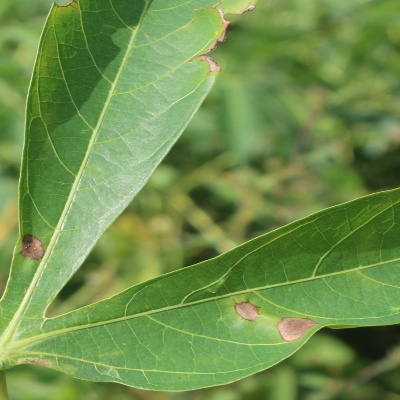
Crop: Cassava
Condition: bacterial blight